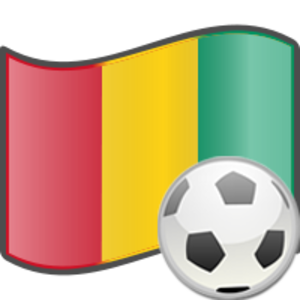
Le Football est le sport le plus populaire dans le pays en Guinée.Il est géré par la Fédération guinéenne de football.L'association administre l'Équipe de Guinée de football, ainsi que la ligue nationale.Elle a été fondée en 1960 et affilié à FIFA depuis 1962 et avec la Confédération africaine de football depuis 1963.